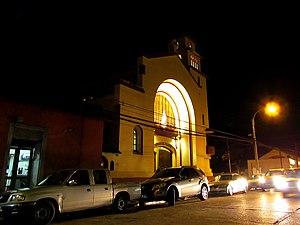
Molina est une ville et une commune du Chili faisant partie de la province de Curicó elle-même rattachée à la région du Maule.